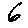
Label: 6